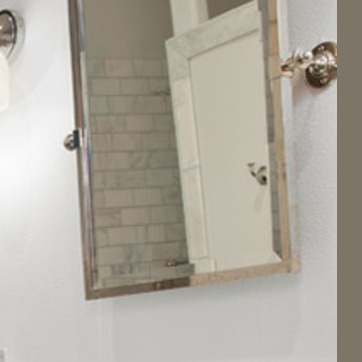
Material: mirror